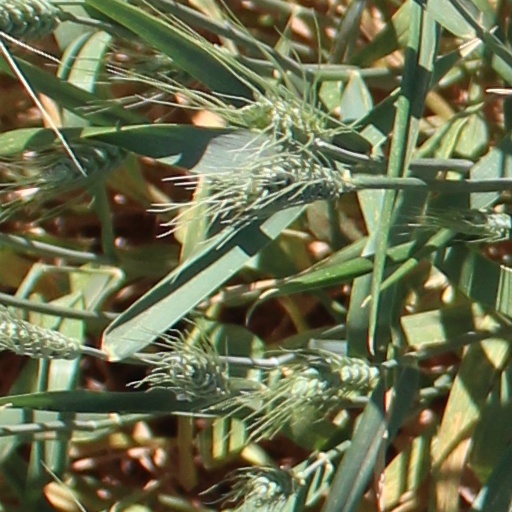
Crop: wheat